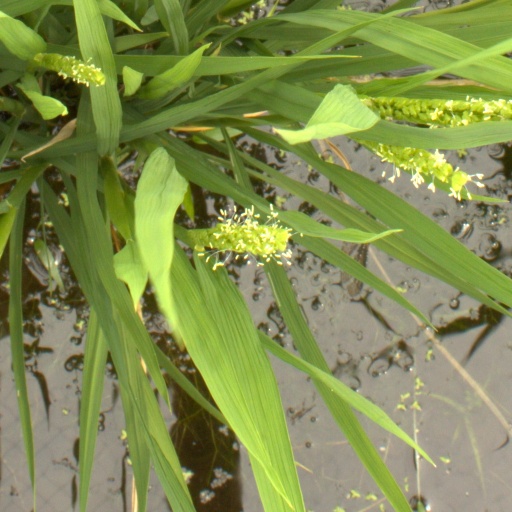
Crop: rice